Ecological debt

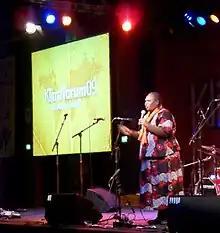
Wahu Kaara (Global justice activist / Kenya Debt Relief Network) spoke at the closing ceremony of Klimaforum09 – People's Climate Summit in Copenhagen December 2009.

In 1994, the Colombian lawyer Borrero, wrote a book on ecological debt. It referred to the environmental liabilities of Northern countries for the excessive per capita production of greenhouse gases, historically and at present. The concept has then been reused by some environmental organizations from the Global south. Campaigns on the ecological debt were launched since 1997 by Accion Ecologica of Ecuador and Friends of the Earth.